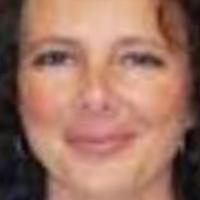
Age group: age 31-40